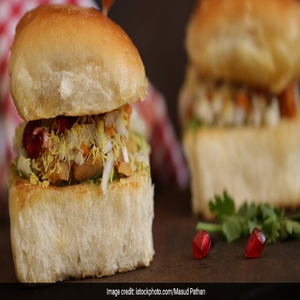
Dish: dabeli